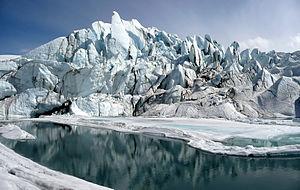
Front du Glacier Matanuska, en Alaska (Etats-Unis). Македонски: Глечерот Матануска во Алјаска, САД. Русский: Ледник Матануска. Аляска, США.